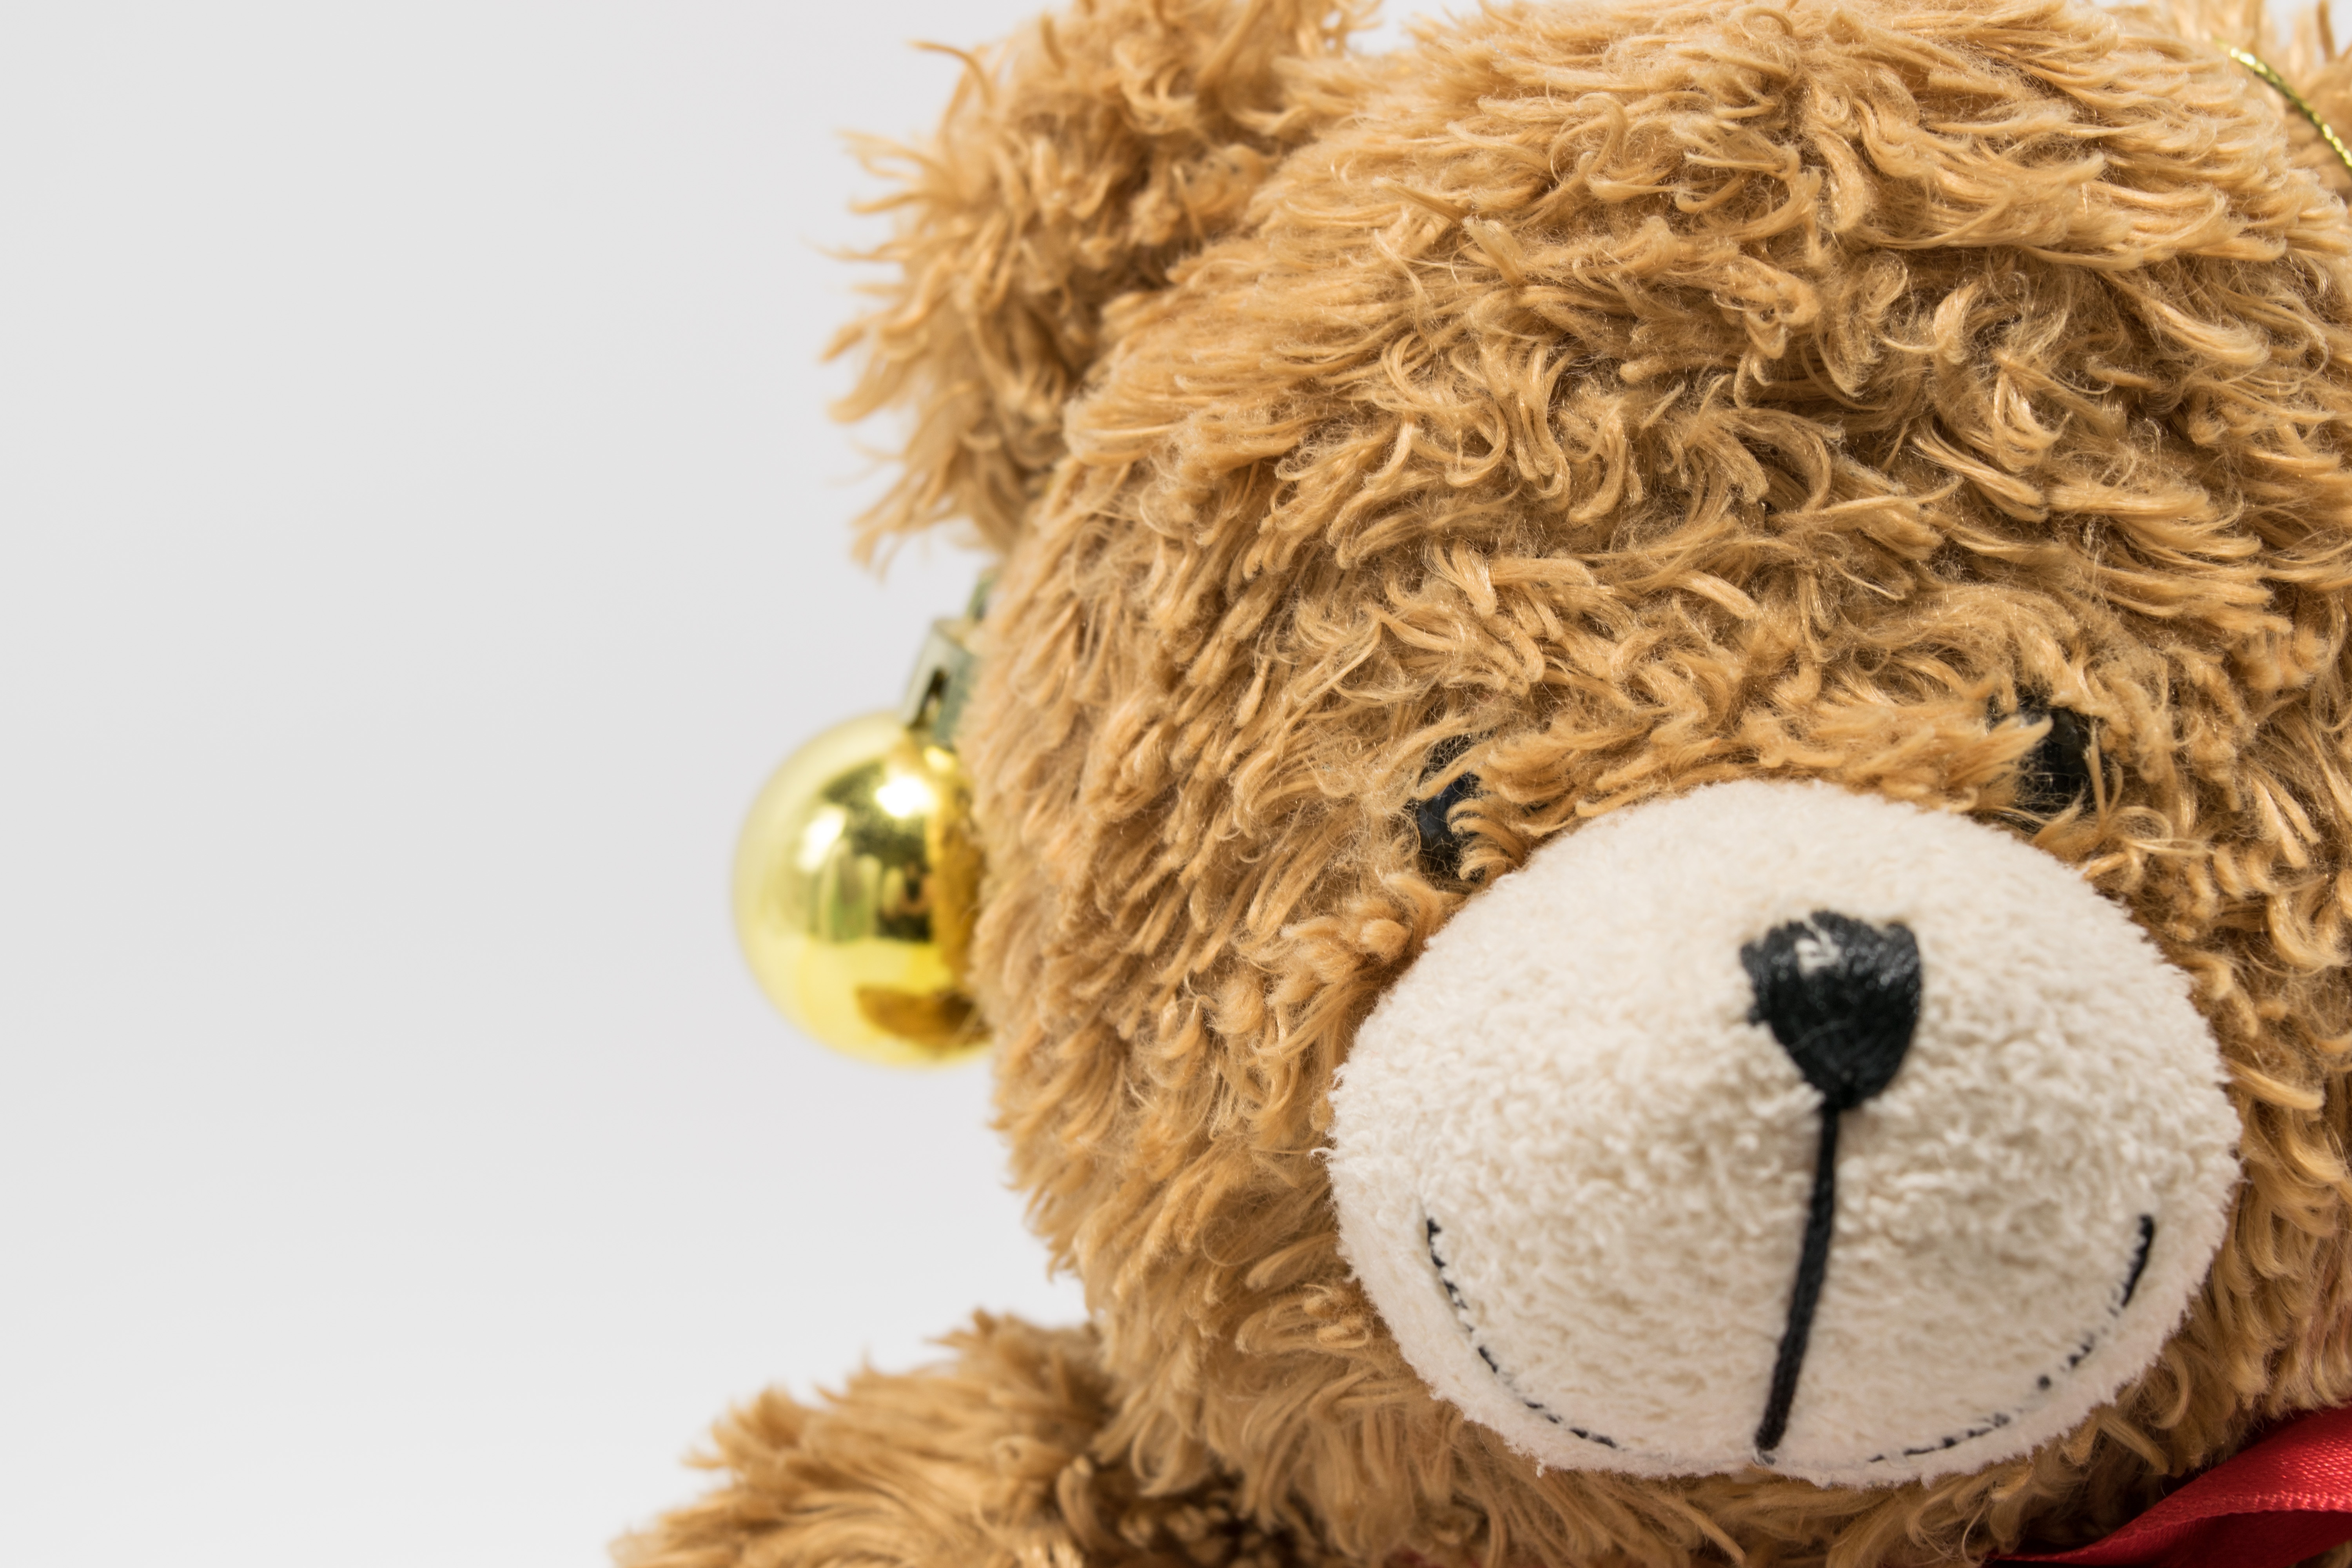
cute, bear, decoration, pillow, toy, baby, teddy bear, textile, fun, plush, teddy, stuffed toy